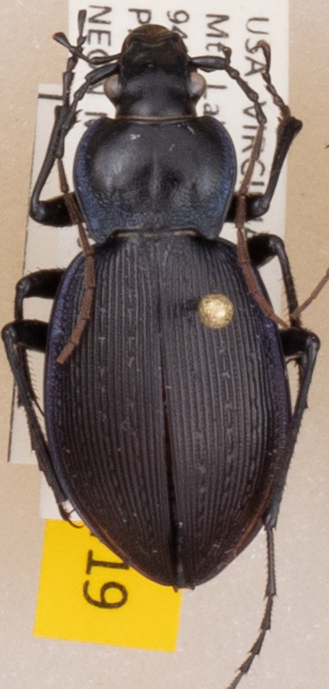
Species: Carabus goryi
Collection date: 2021-07-13
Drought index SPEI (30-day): -1.372
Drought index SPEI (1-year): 0.47
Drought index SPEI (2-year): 1.16